Poznań Town Hall

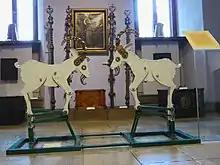
Retired "Koziołki" in the Museum of History of Poznań City

A legend behind the original addition of the goats to the clock mechanism states that a cook, while preparing a banquet for the voivode and other dignitaries, had burnt a roast deer, and attempted to replace it by stealing two goats from a nearby meadow. The goats escaped and ran up the town hall tower, where they attracted the attention of the townspeople when they began to butt each other (according to some versions, this drew attention to a fire which might otherwise have done significant damage). Because of the entertainment provided, the voivode pardoned both the cook and the goats, and ordered that two mechanical goats be incorporated into the new clock being made for the building.